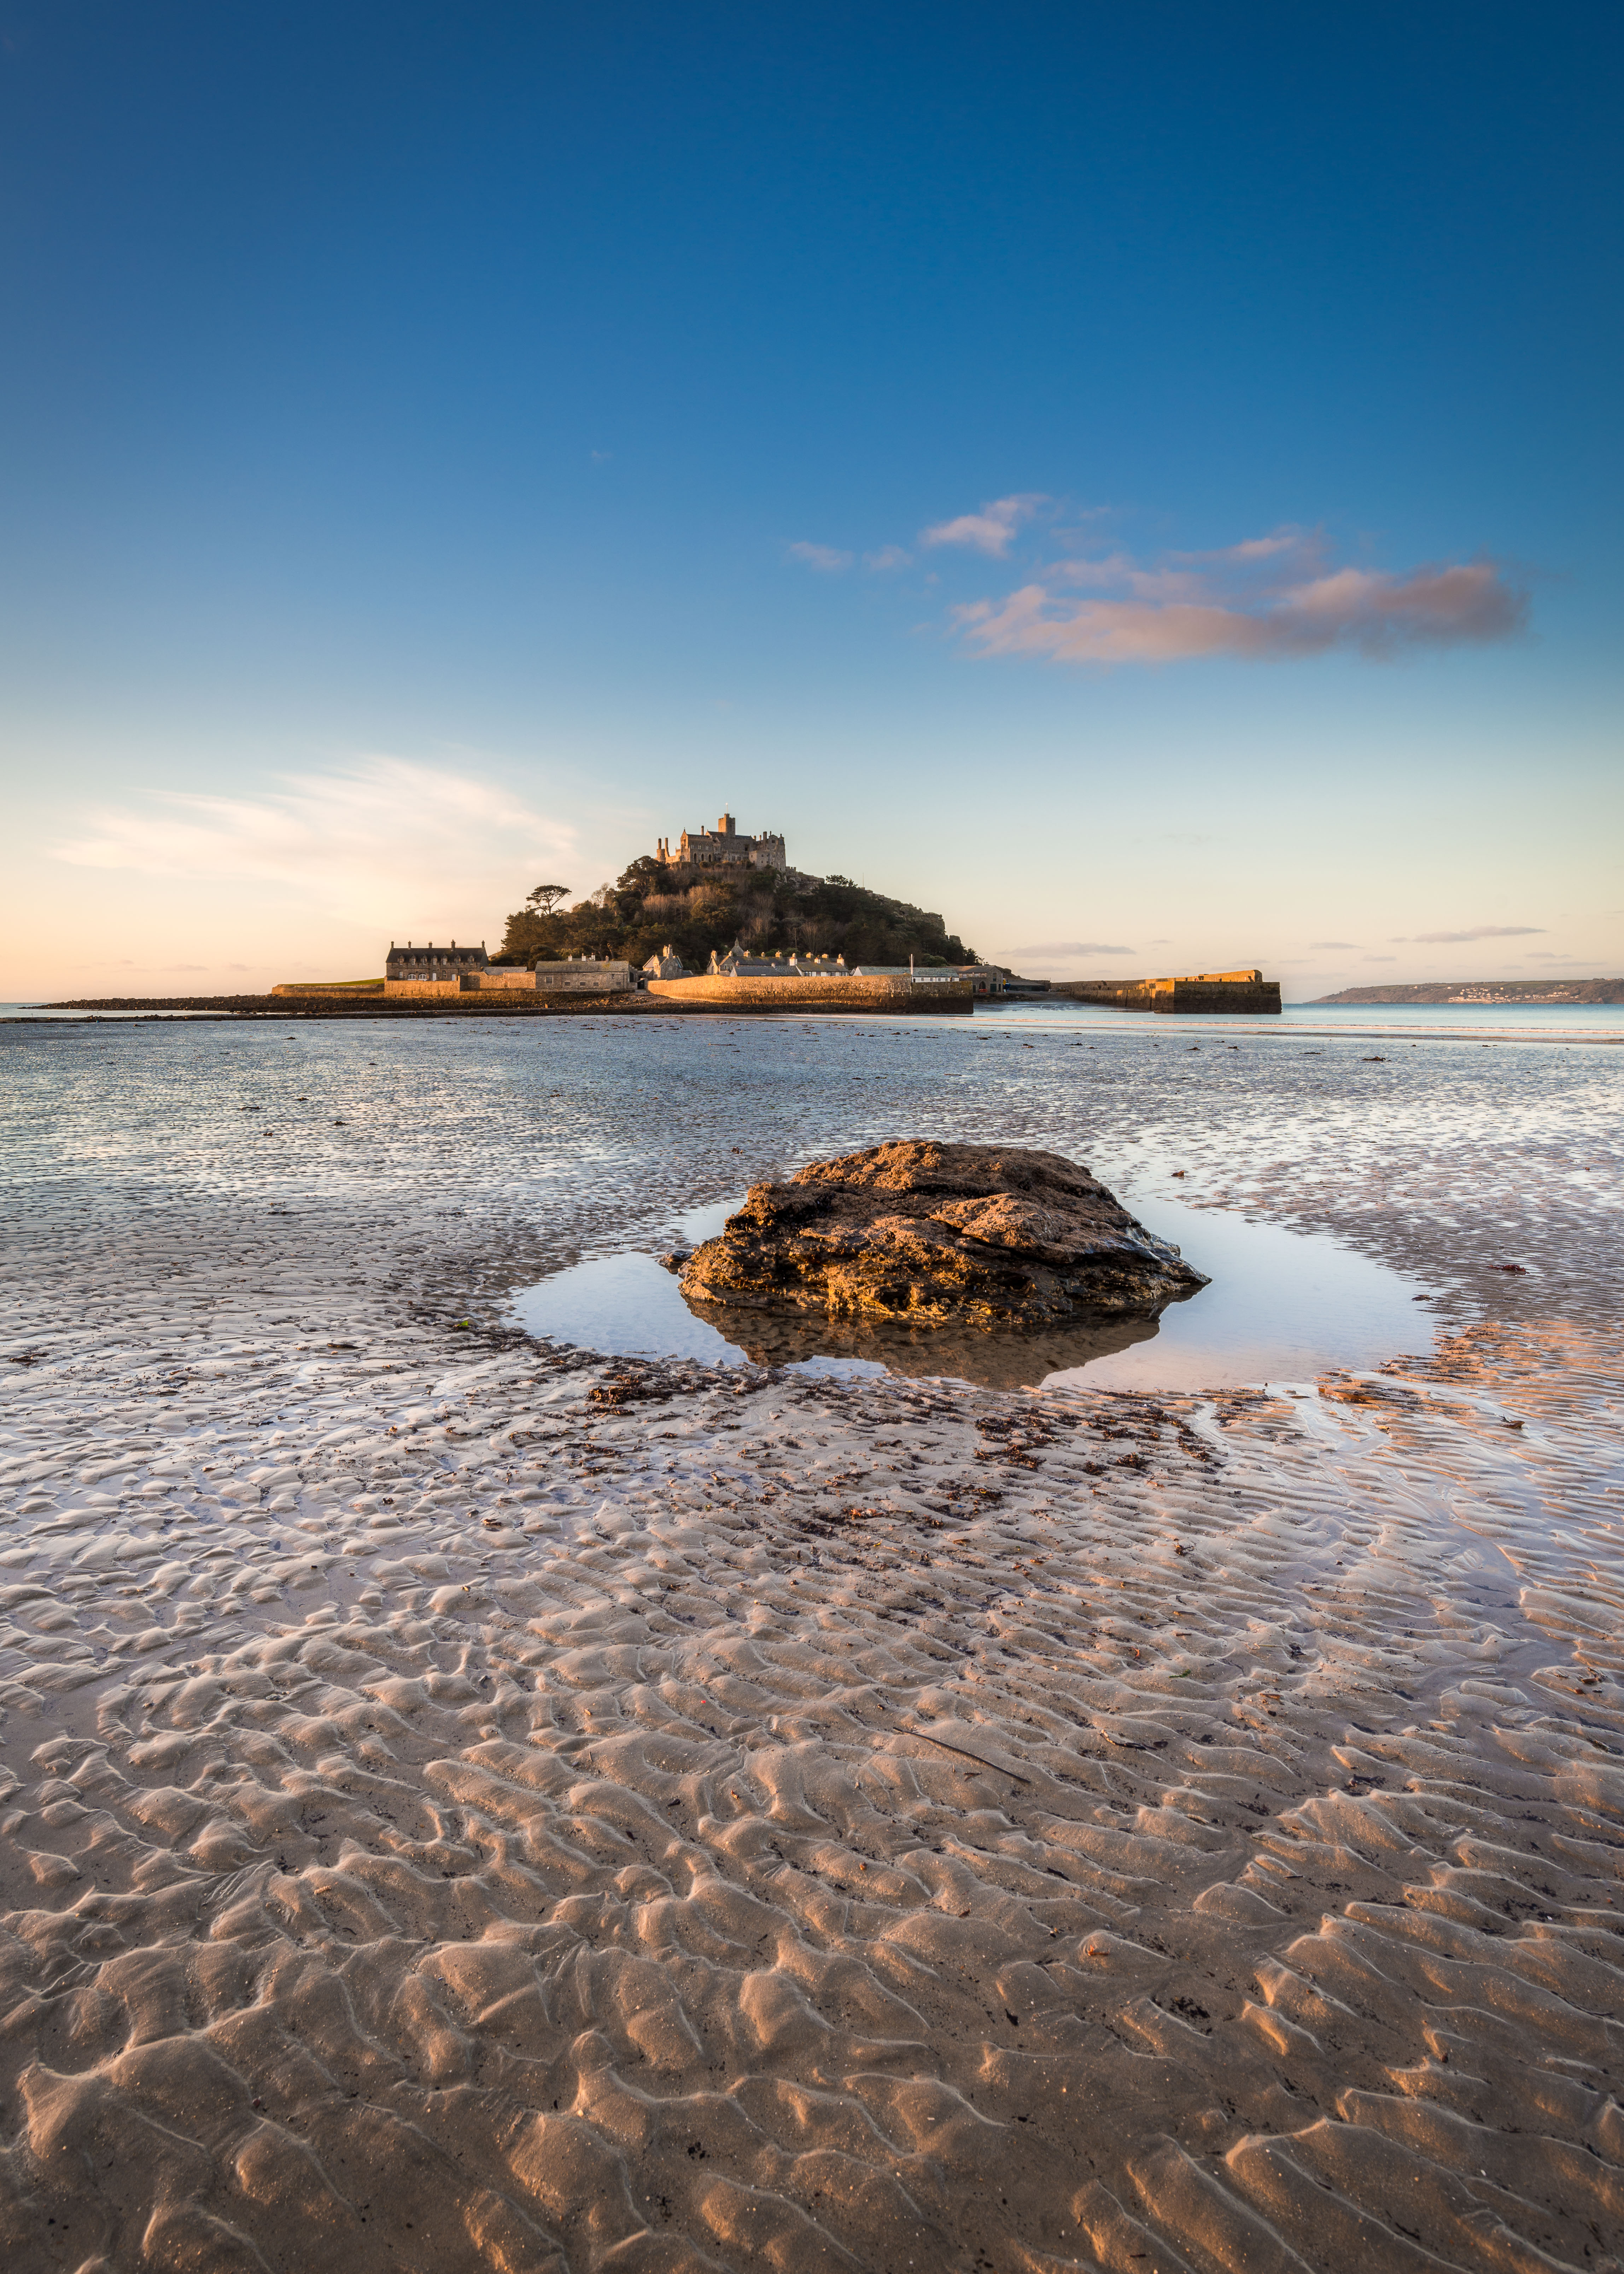
beach, sea, coast, sand, rock, ocean, horizon, cloud, sky, sunrise, sunset, sunlight, morning, shore, wave, dawn, dusk, evening, reflection, bay, blue, body of water, uk, england, ripples, mount, nikond800e, cornwall, stmichaelsmount, cape, wind wave